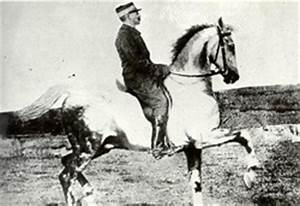
Label: horse